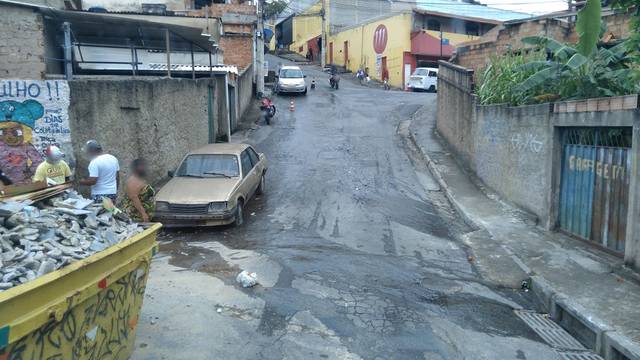
Region: Brazil
Coordinates: -19.87, -43.899